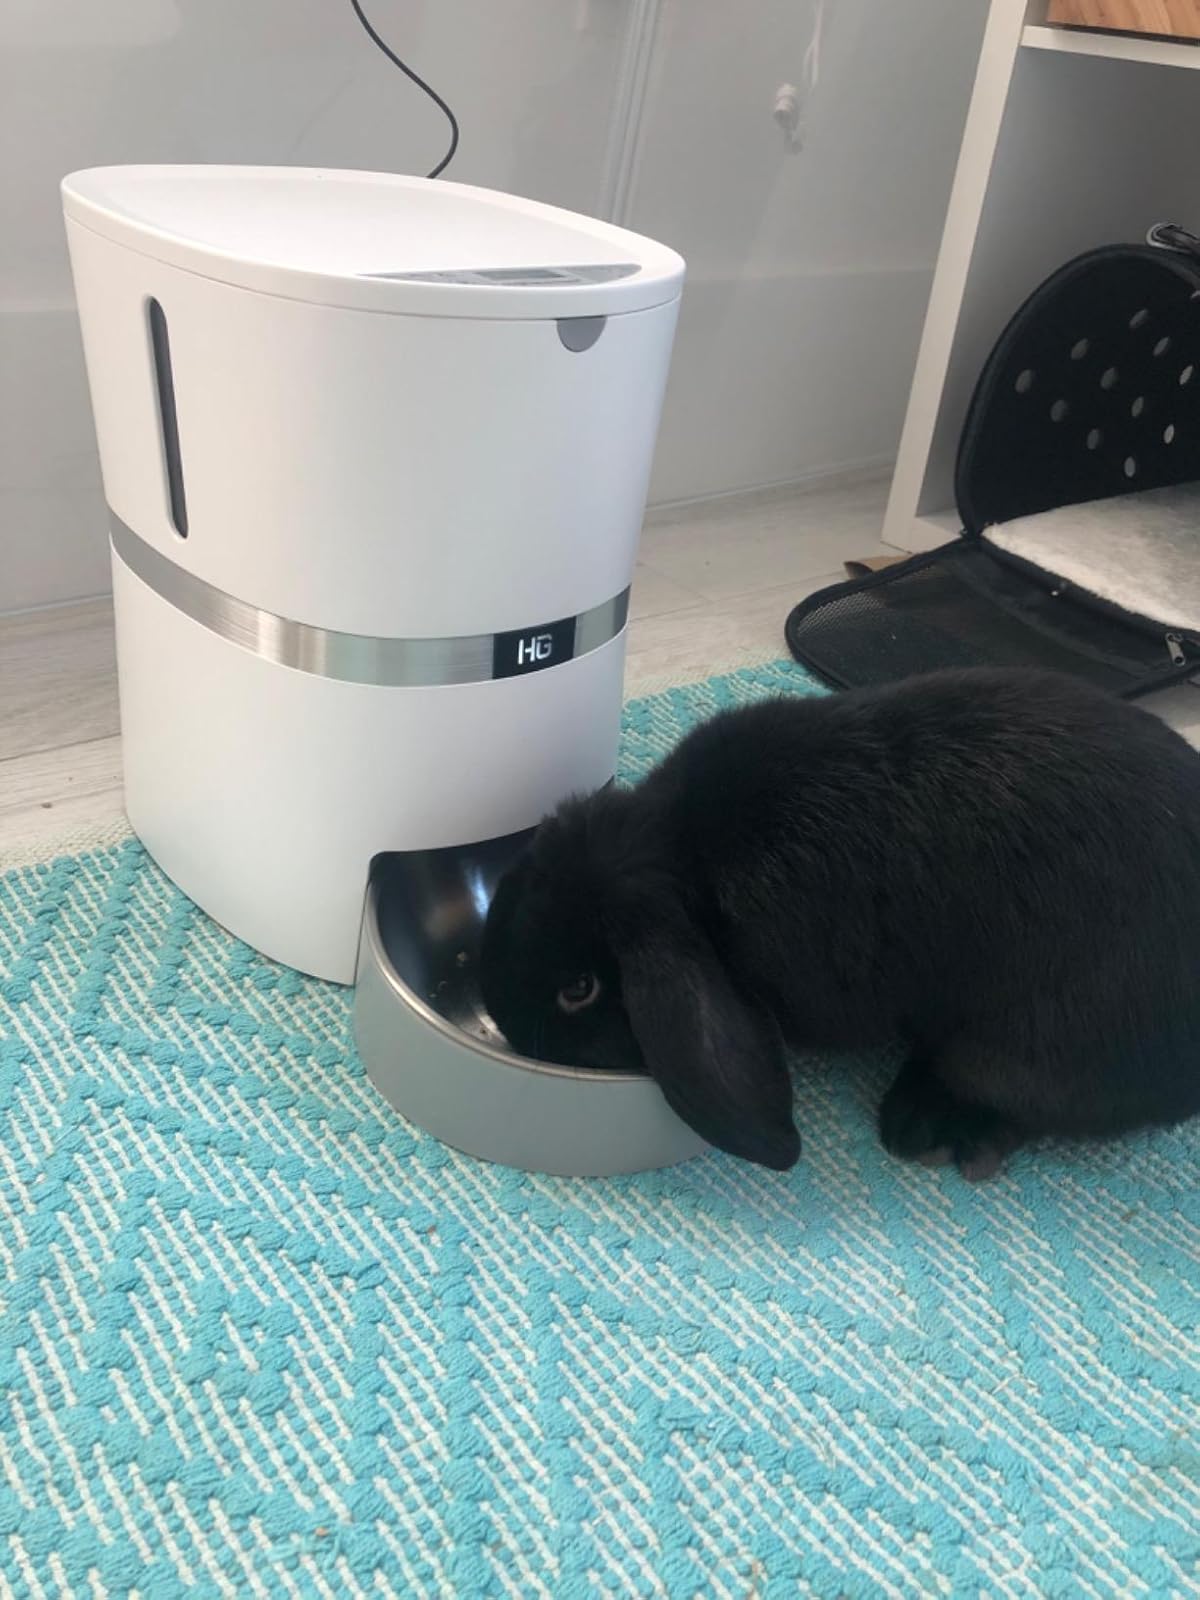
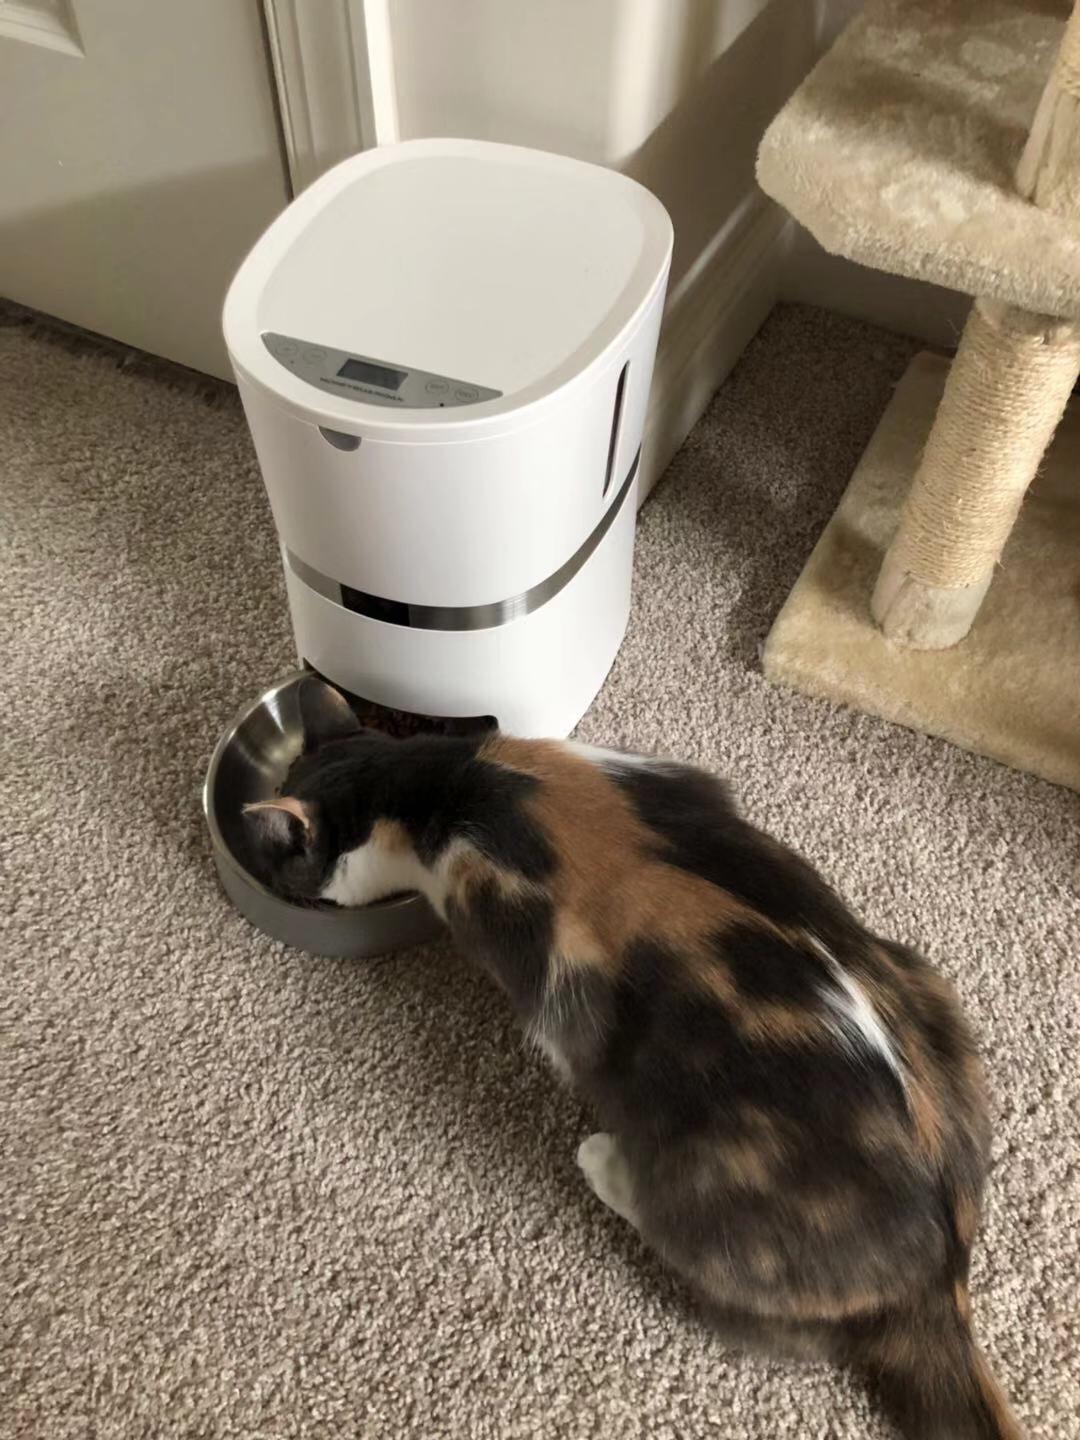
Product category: items_feeder
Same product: yes